History of computer science

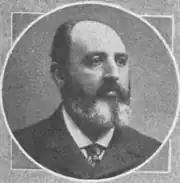
Leonardo Torres Quevedo (1852–1936) proposed a consistent manner to store floating-point numbers

Ada Lovelace (Augusta Ada Byron) is credited as the pioneer of computer programming and is regarded as a mathematical genius. Lovelace began working with Charles Babbage as an assistant while Babbage was working on his "Analytical Engine", the first mechanical computer. During her work with Babbage, Ada Lovelace became the designer of the first computer algorithm, which could compute Bernoulli numbers, although this is arguable as Charles was the first to design the difference engine and consequently its corresponding difference based algorithms, making him the first computer algorithm designer. Moreover, Lovelace's work with Babbage resulted in her prediction of future computers to not only perform mathematical calculations but also manipulate symbols, mathematical or not. While she was never able to see the results of her work, as the "Analytical Engine" was not created in her lifetime, her efforts in later years, beginning in the 1840s, did not go unnoticed.